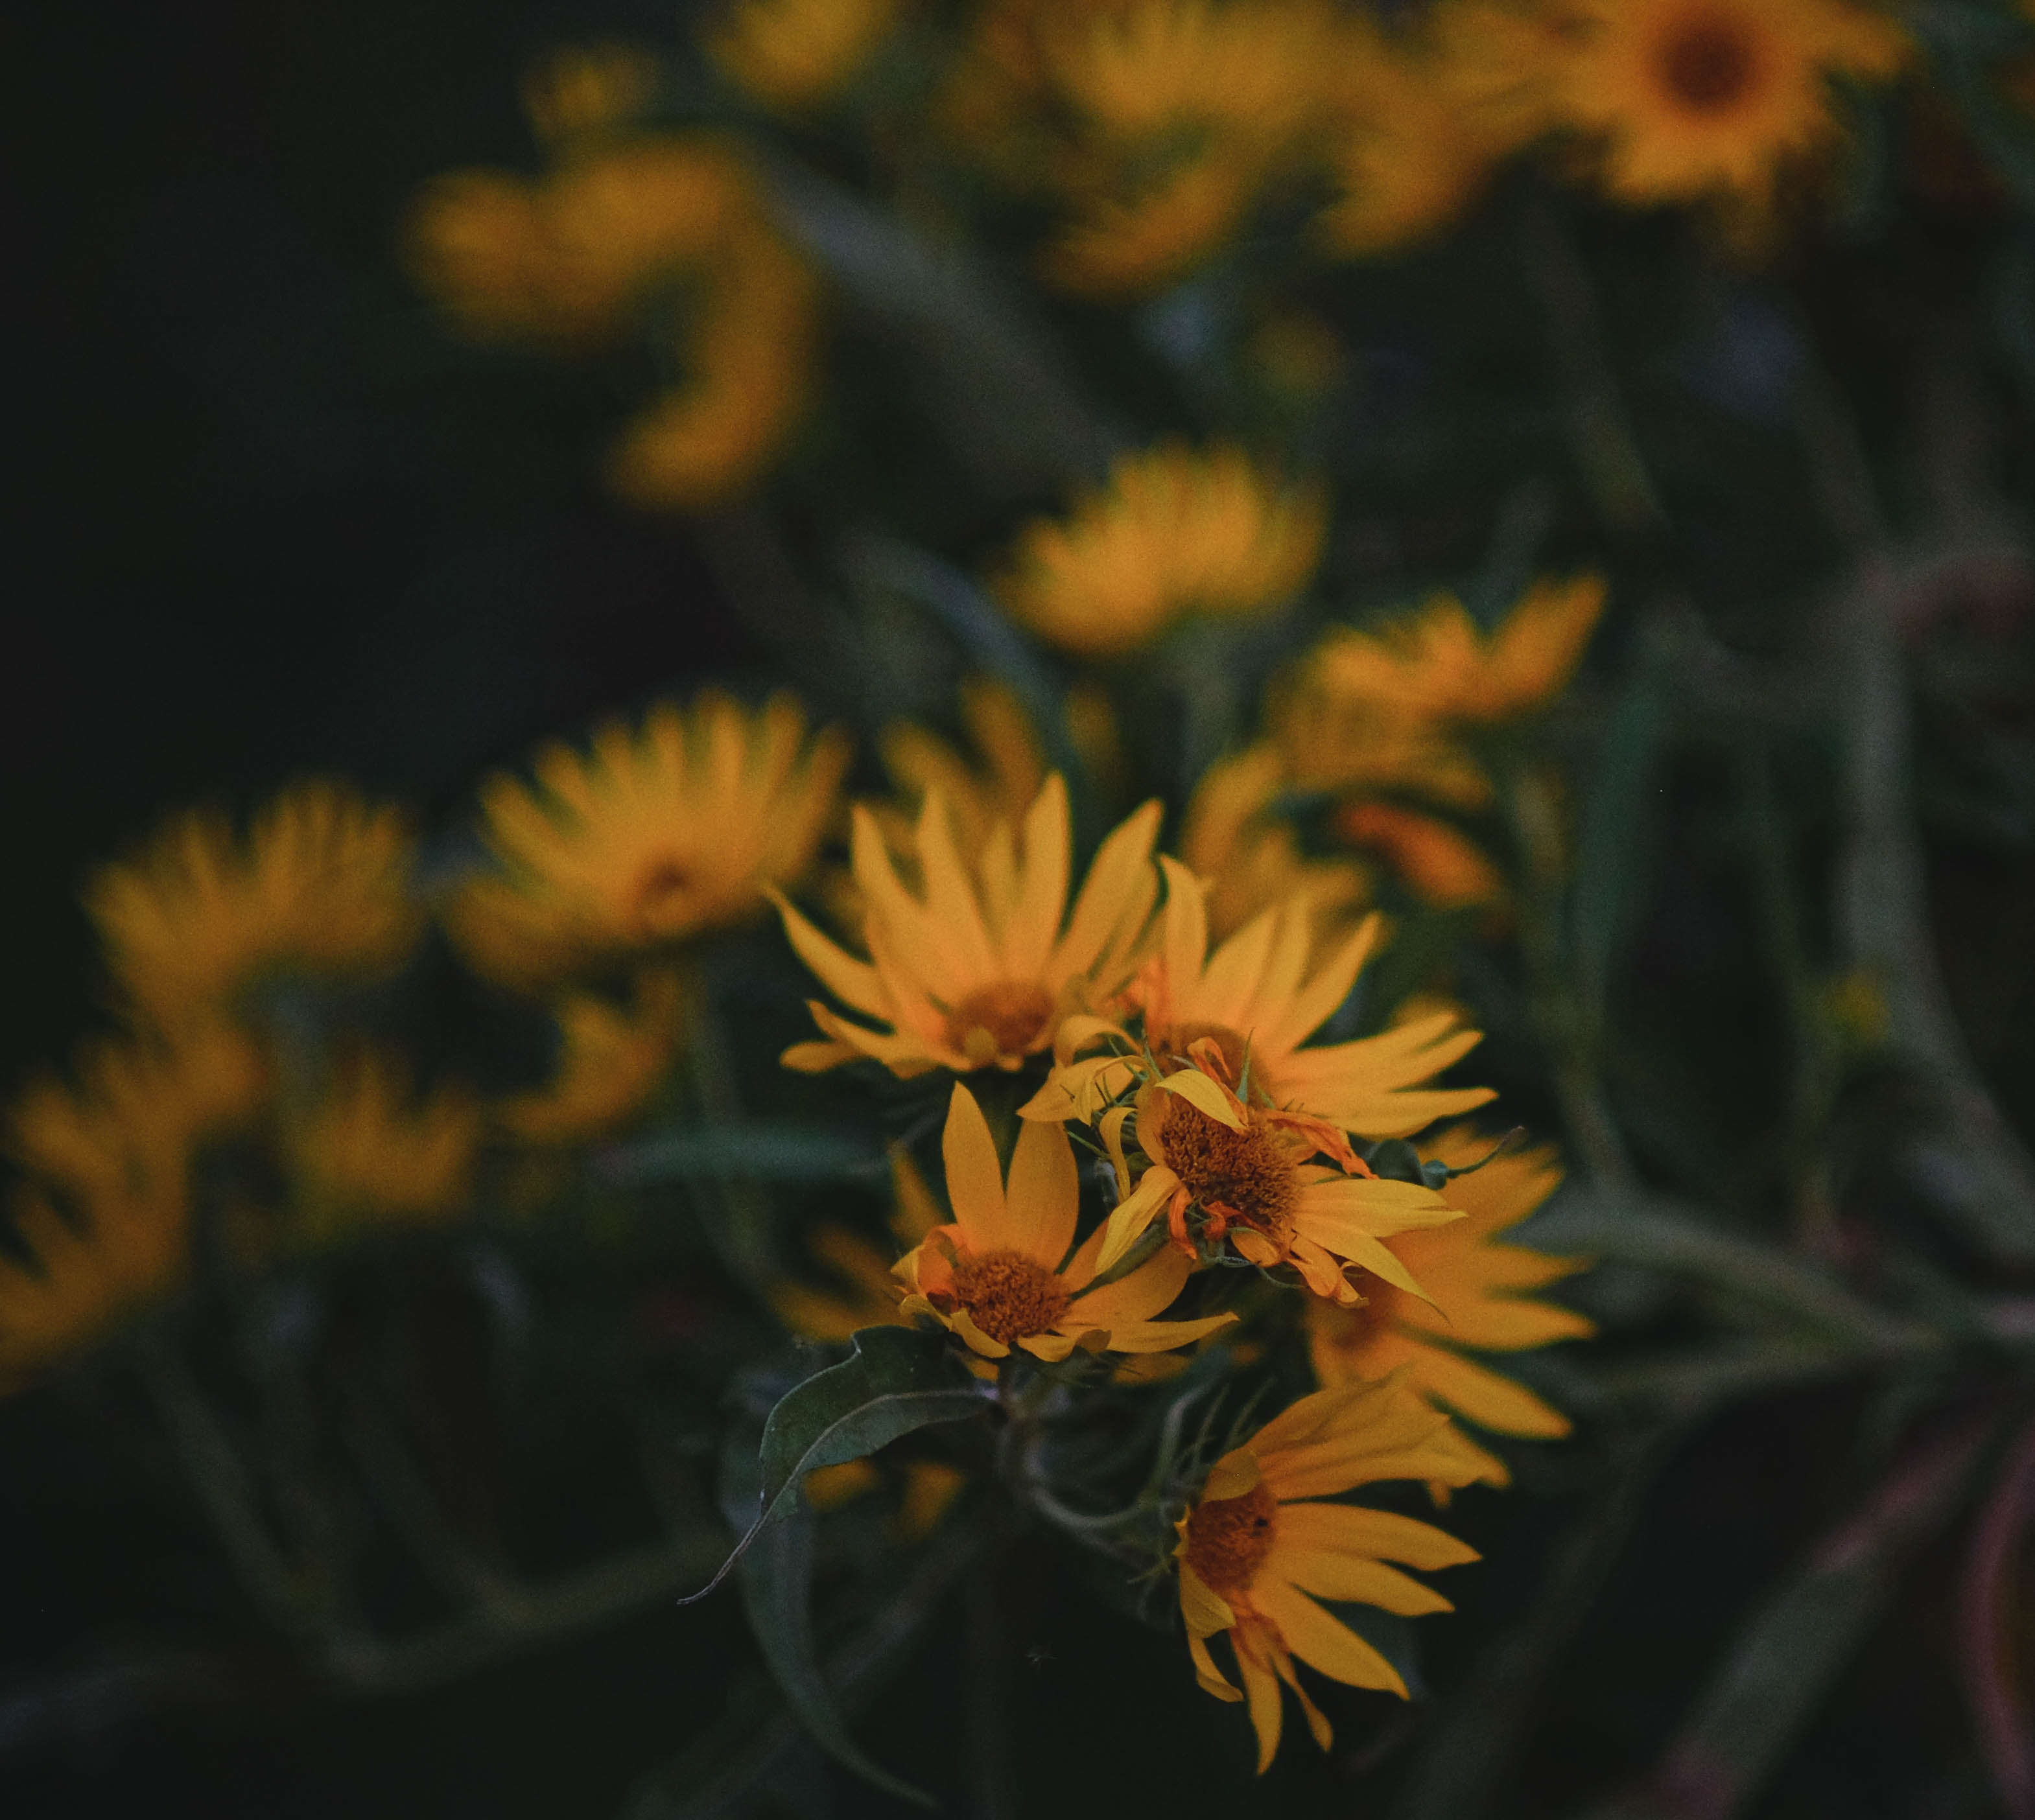
natural, flower, plant, sky, petal, wood, herbaceous plant, Tints and shades, landscape, grass, annual plant, flowering plant, daisy family, twig, Forb, pollen, natural landscape, daisy, macro photography, wildlife, darkness, art, Pedicel, perennial plant, floristry, floral design, shadow, still life photography, sunflower, plant stem, evening, wildflower, oxeye daisy, asterales, still life, marguerite daisy, night, autumn